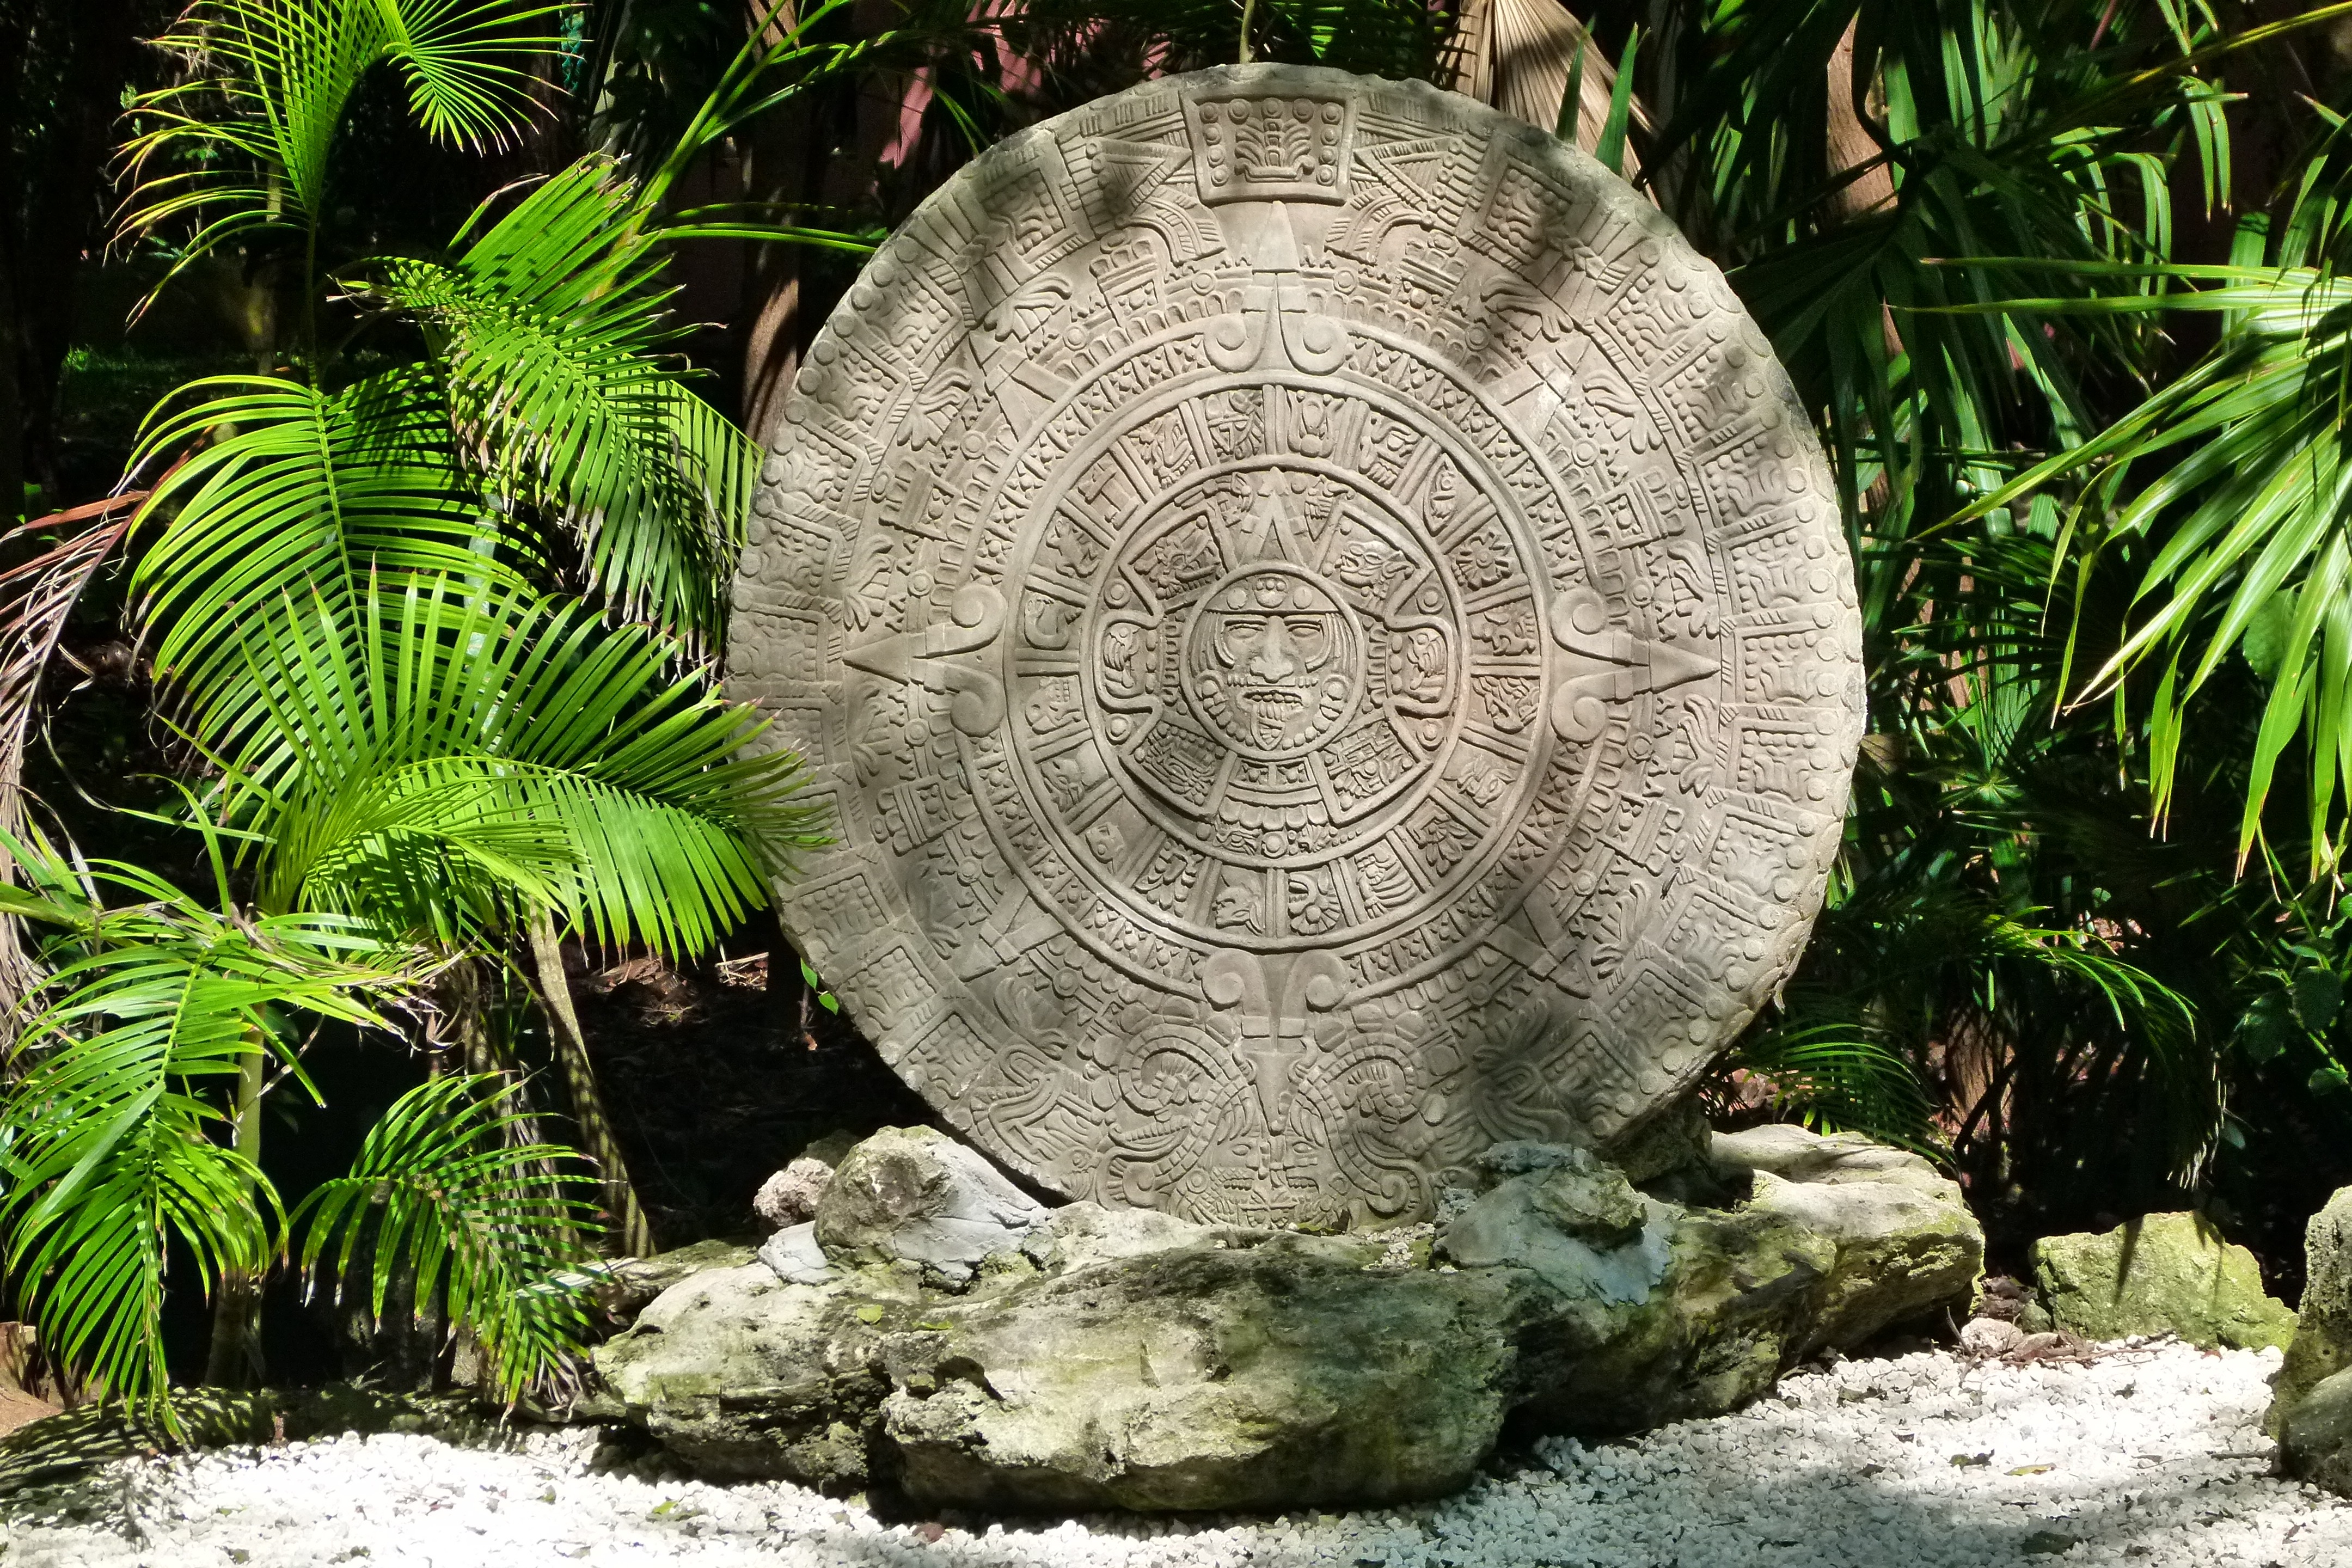
tree, rock, leaf, stone, monument, statue, zoo, green, jungle, holiday, botany, garden, flora, sculpture, art, mexico, culture, image, carving, caribbean, water feature, indians, ancient history, arecales, the aztec calendar